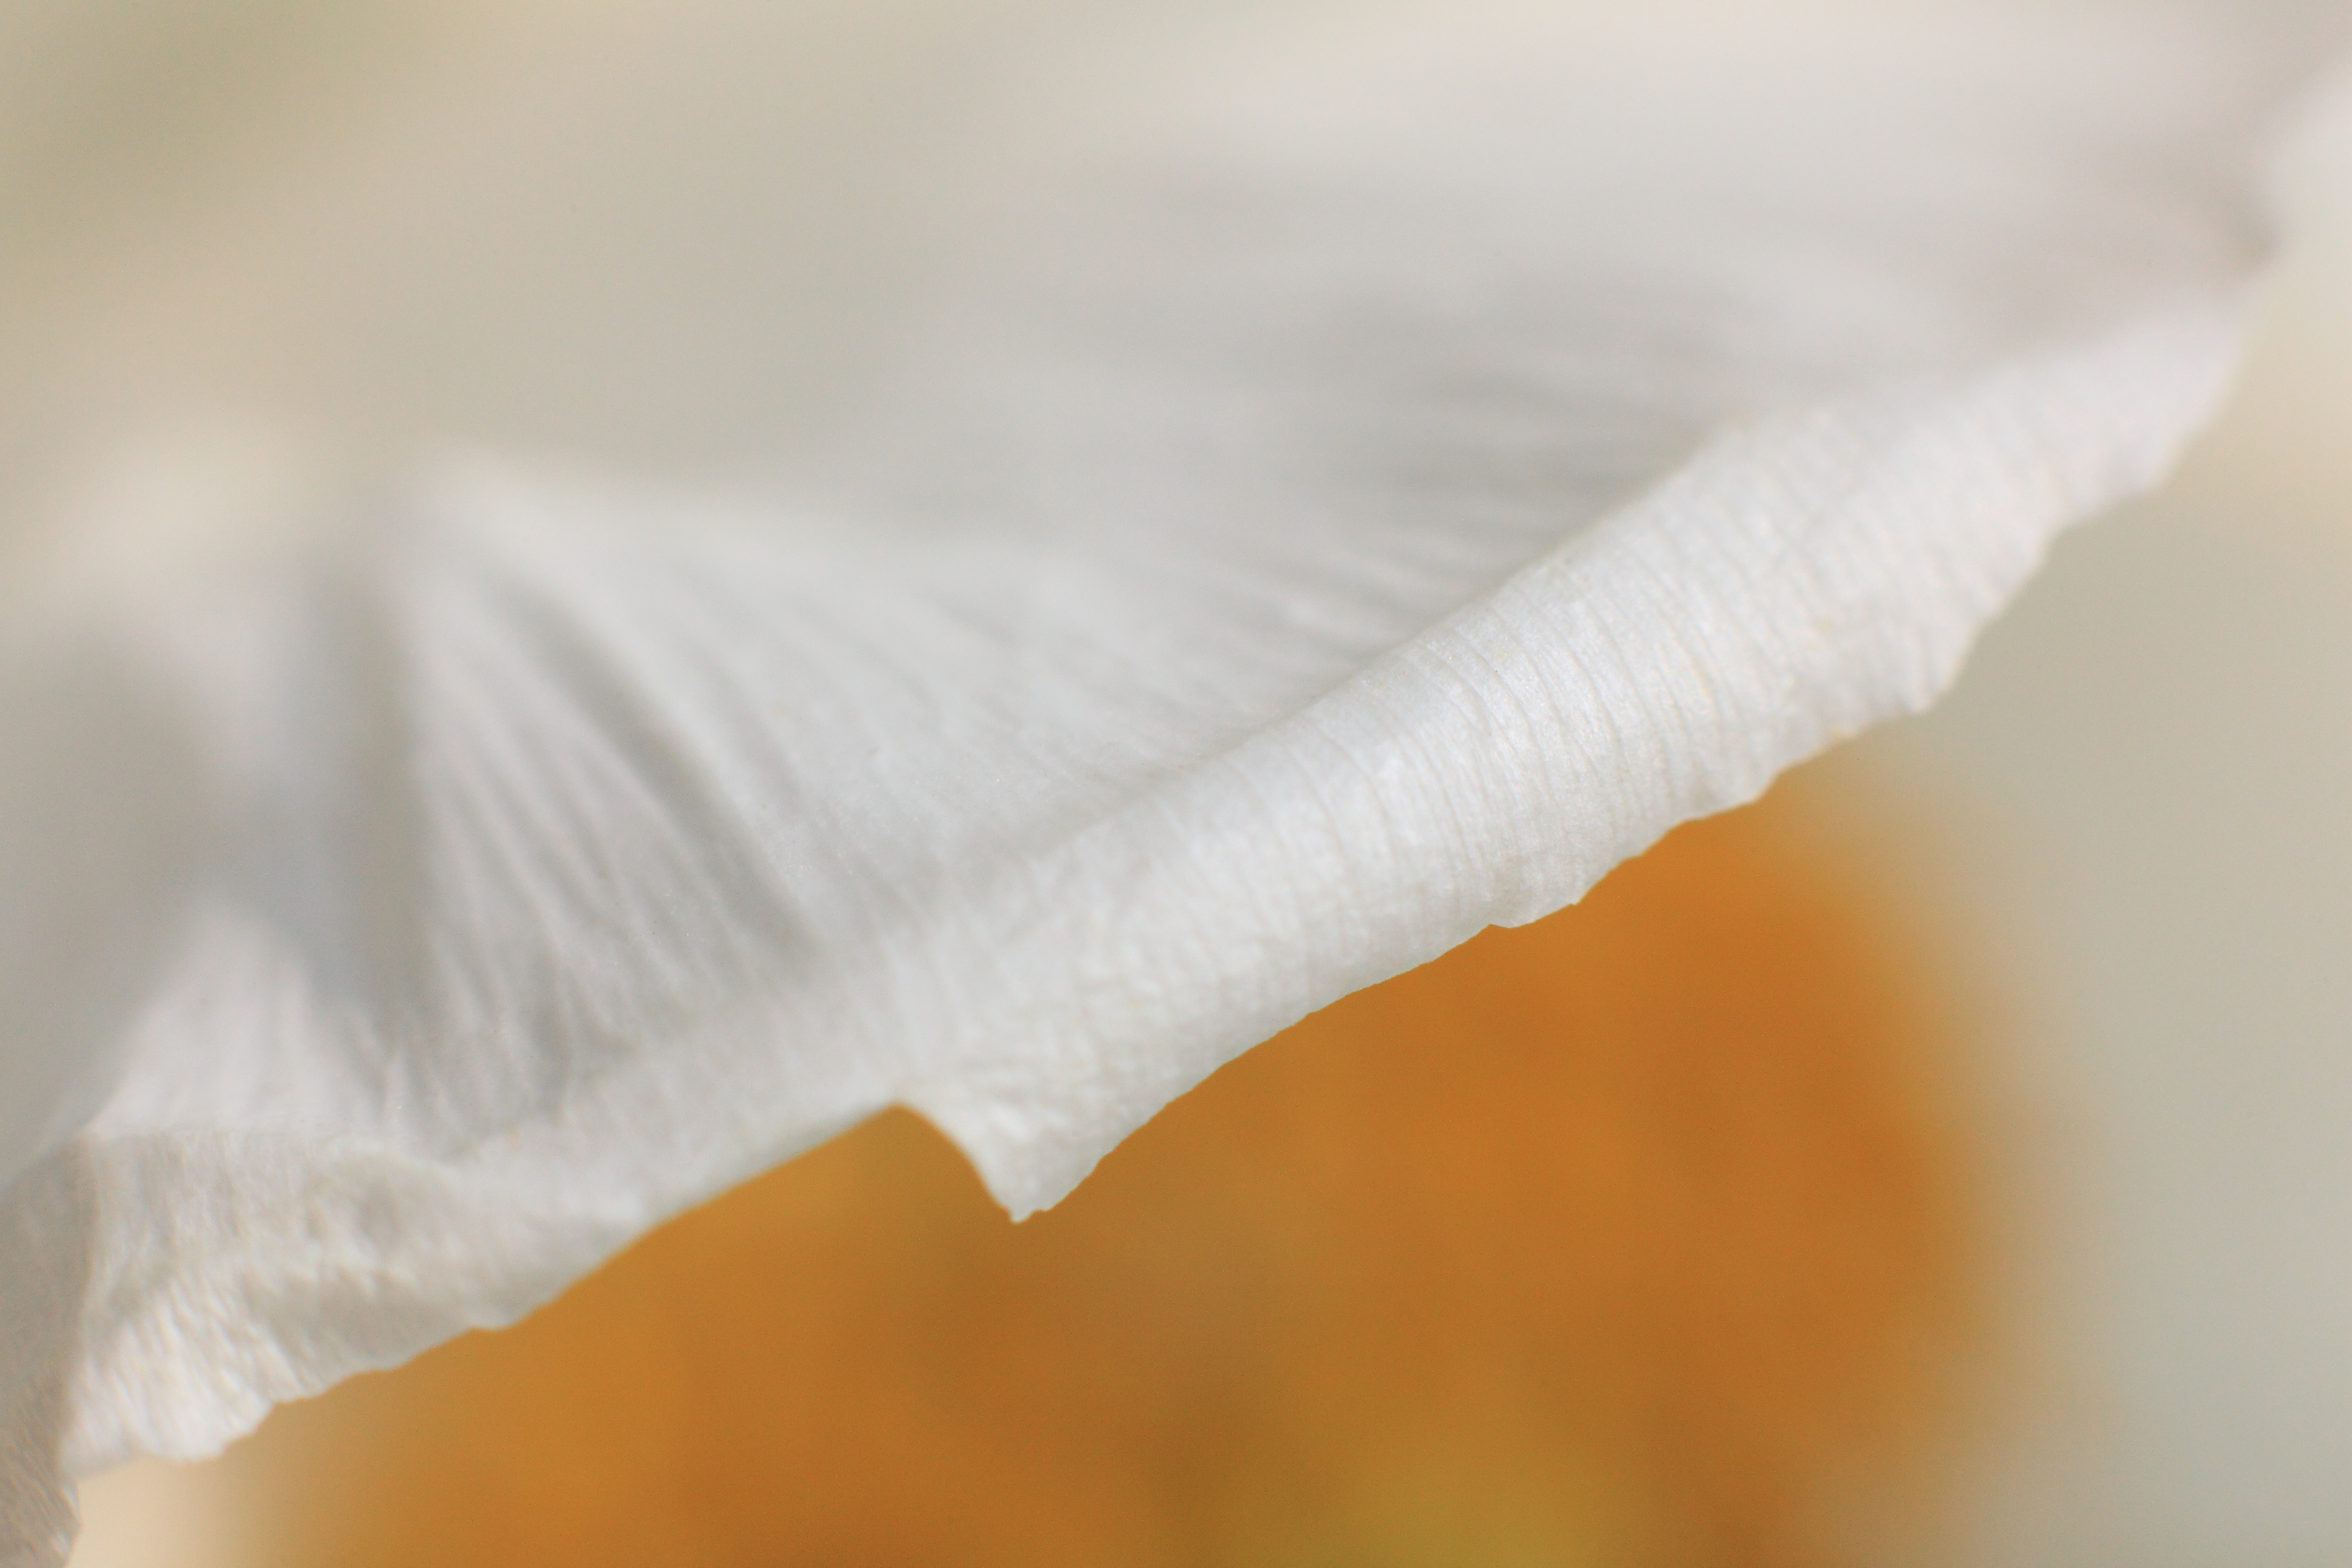
hand, white, flower, petal, high, material, close up, textile, bed, skin, 5d, hires, markii, hi, res, resolution, macro photography